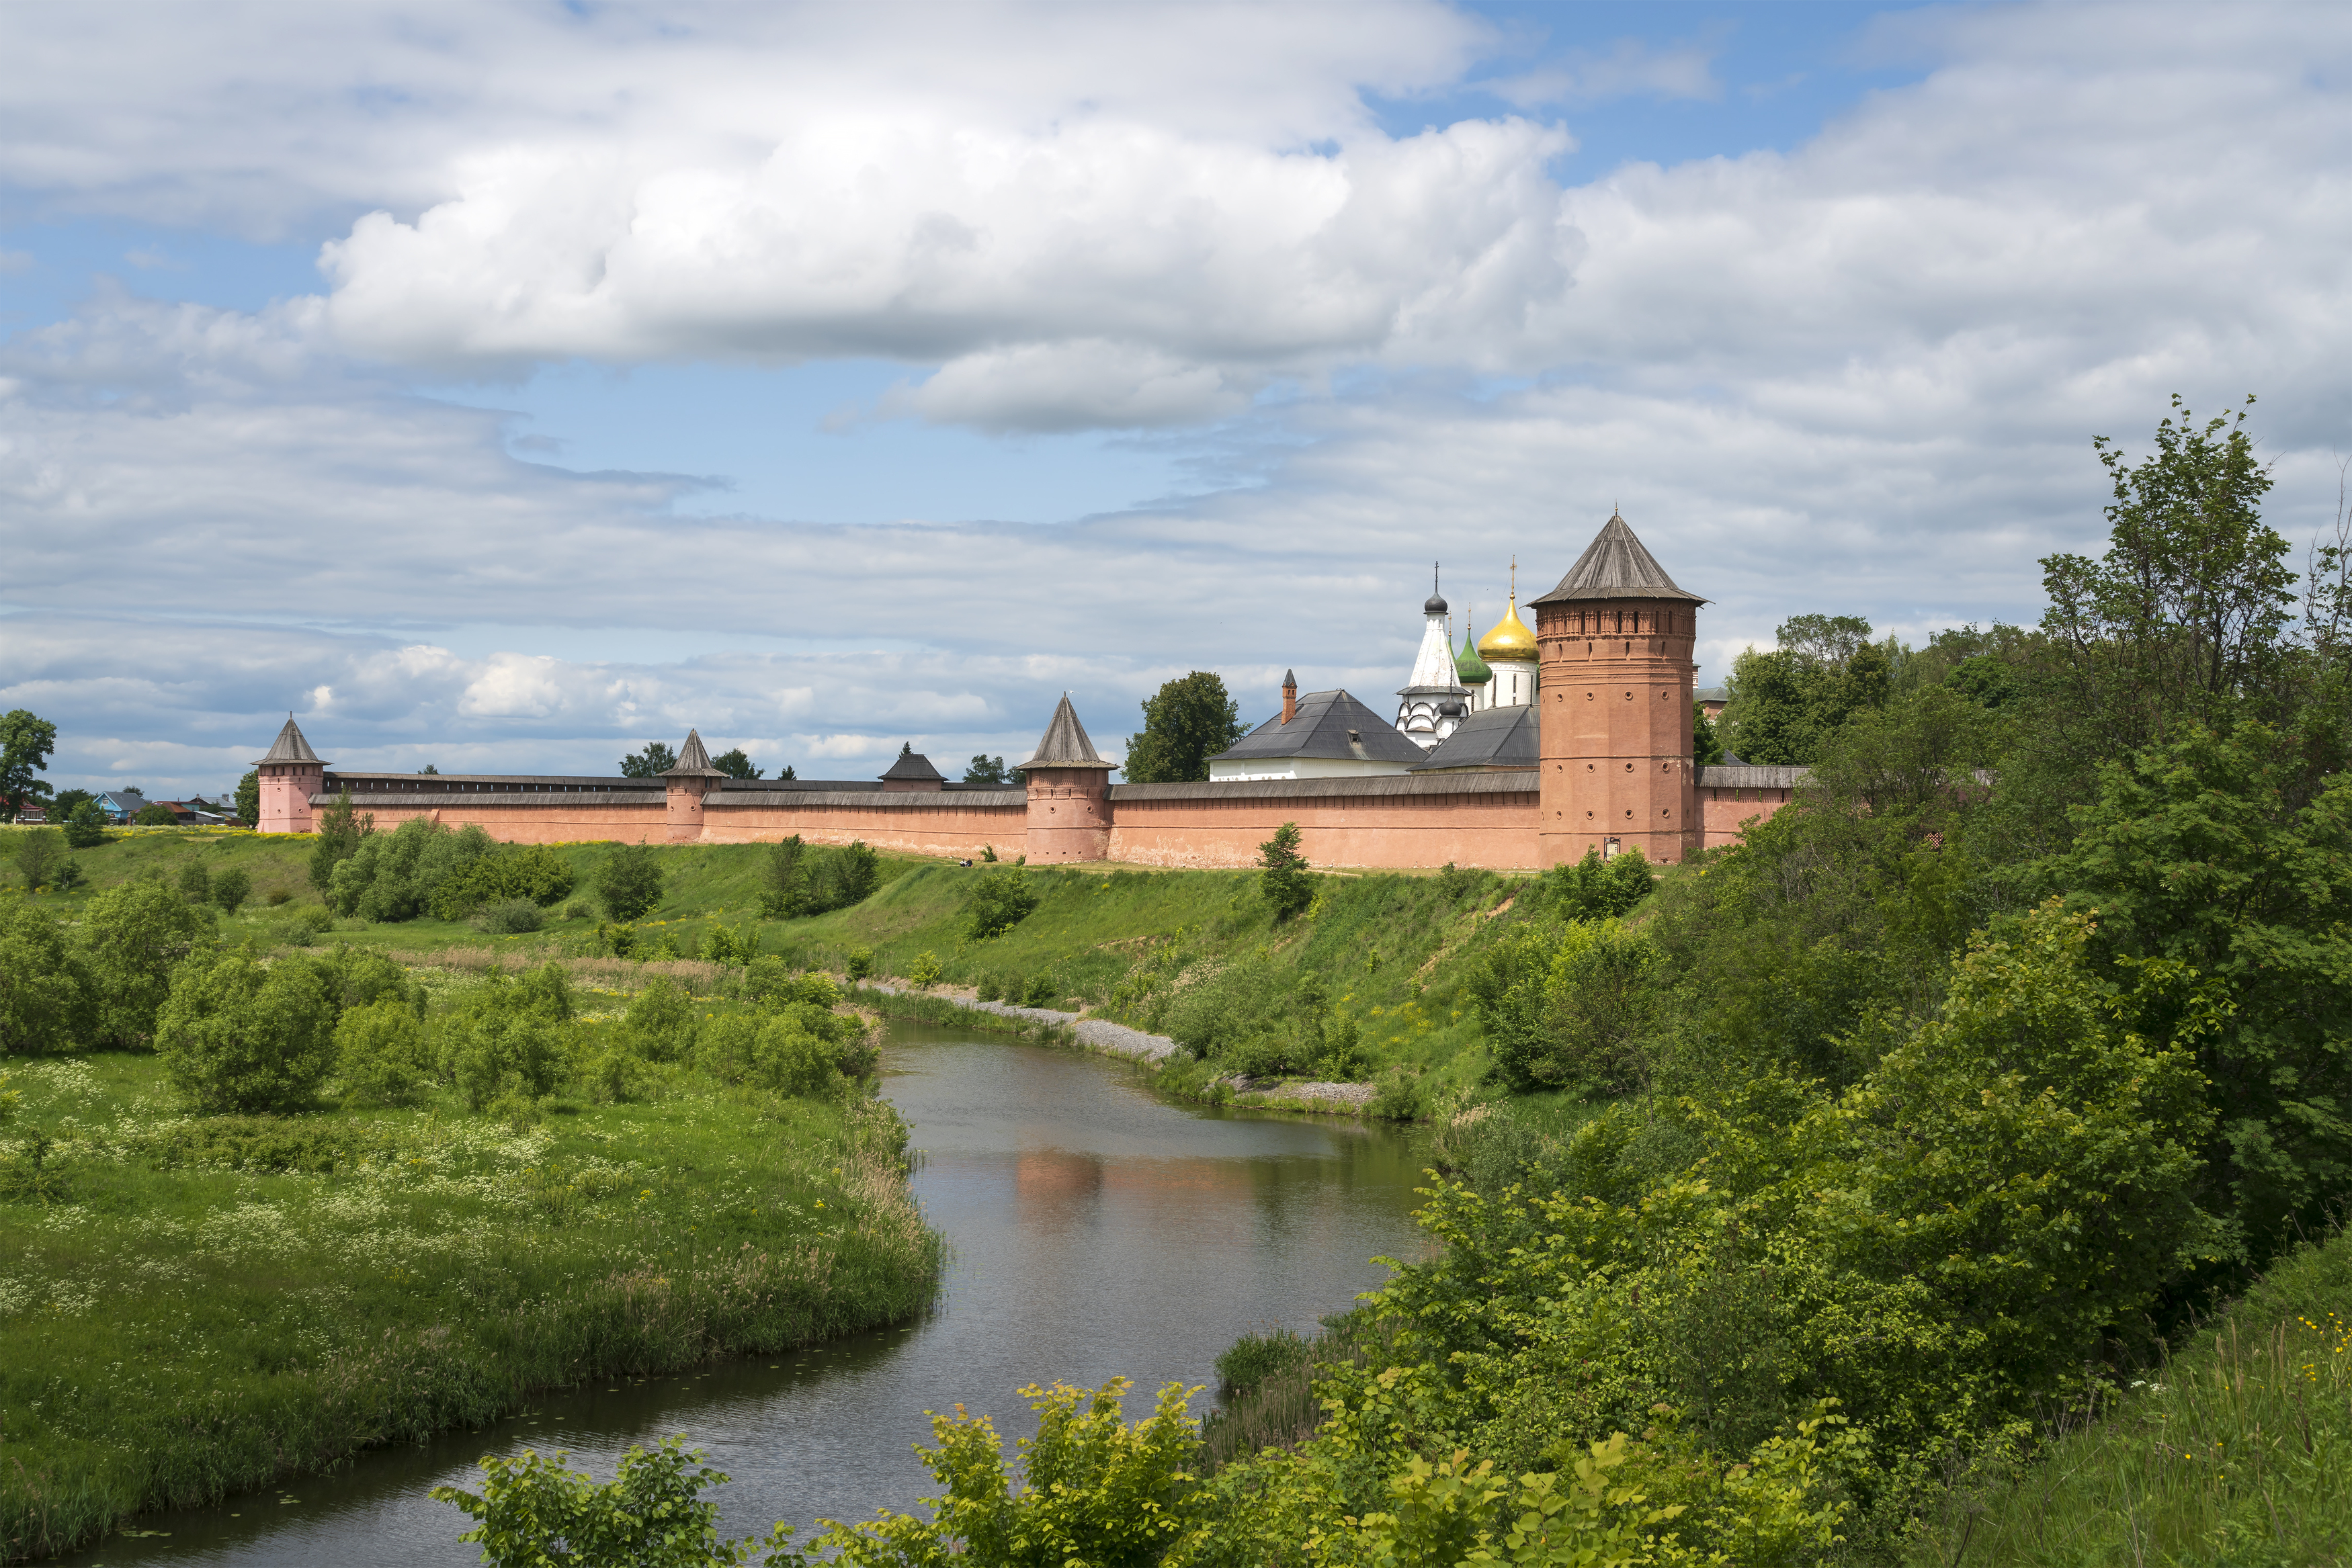
grass, bushes, sky, water, cloud, plant, water resources, natural landscape, building, land lot, vegetation, fluvial landforms of streams, tree, watercourse, landscape, bank, grassland, waterway, meadow, lake, cumulus, lacustrine plain, reservoir, bridge, riparian zone, canal, city, reflection, channel, wilderness, garden, castle, wetland, pasture, cottage, moat, field, floodplain, village, loch, tower, pond, hill, Freshwater marsh, prairie, water castle, shrub, farm, stream, landscaping, horizon, medieval architecture, estate, marsh, river, bayou